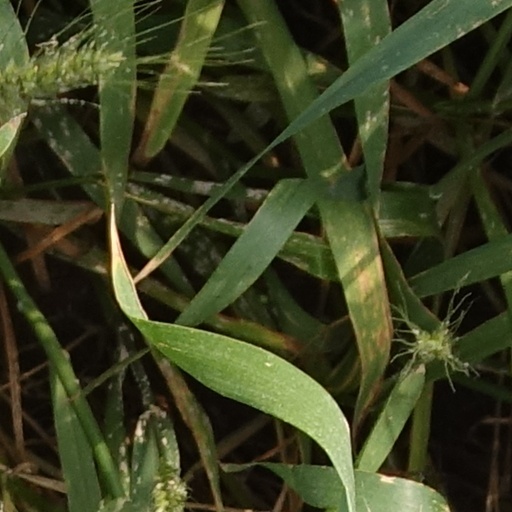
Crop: wheat